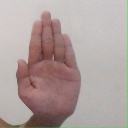
अक्षर: ध